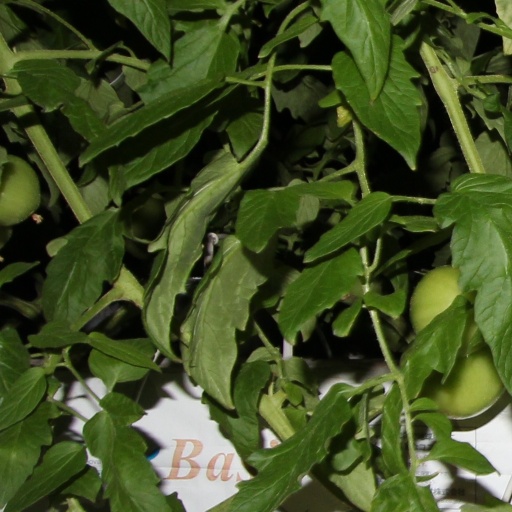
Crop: tomato